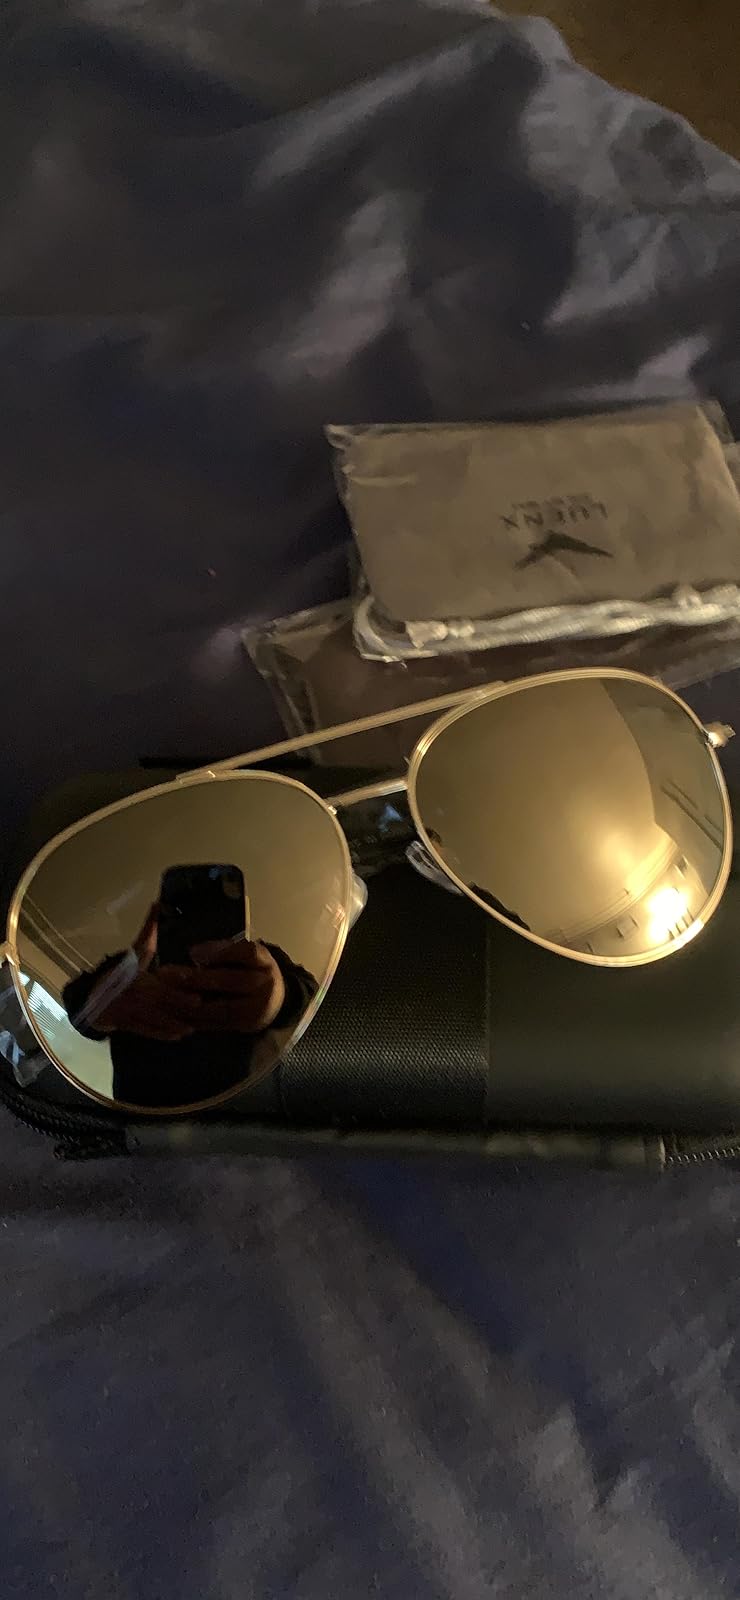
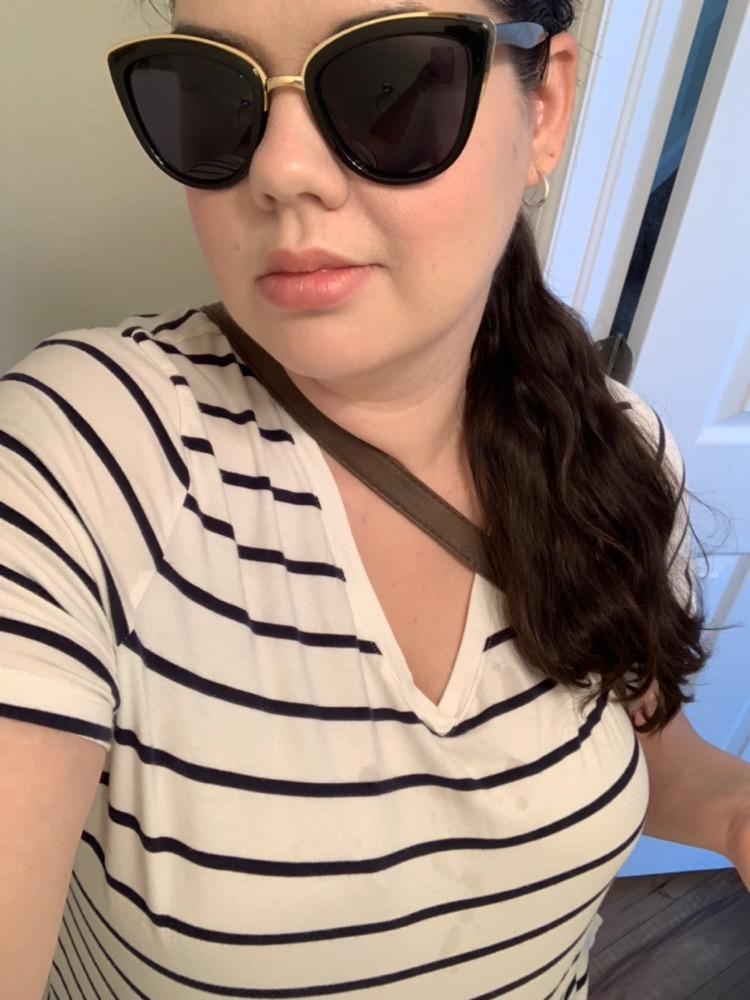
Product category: accessories_sunglasses
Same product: no